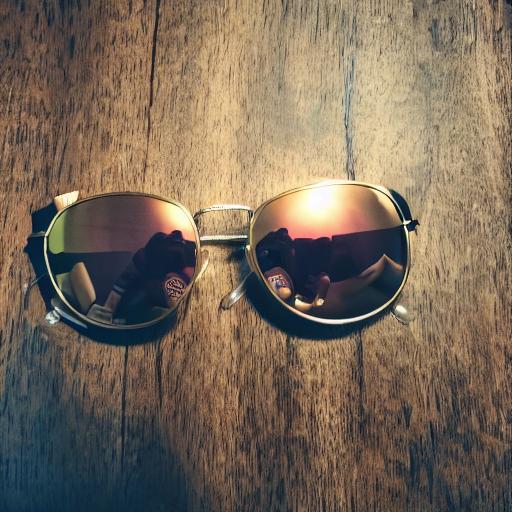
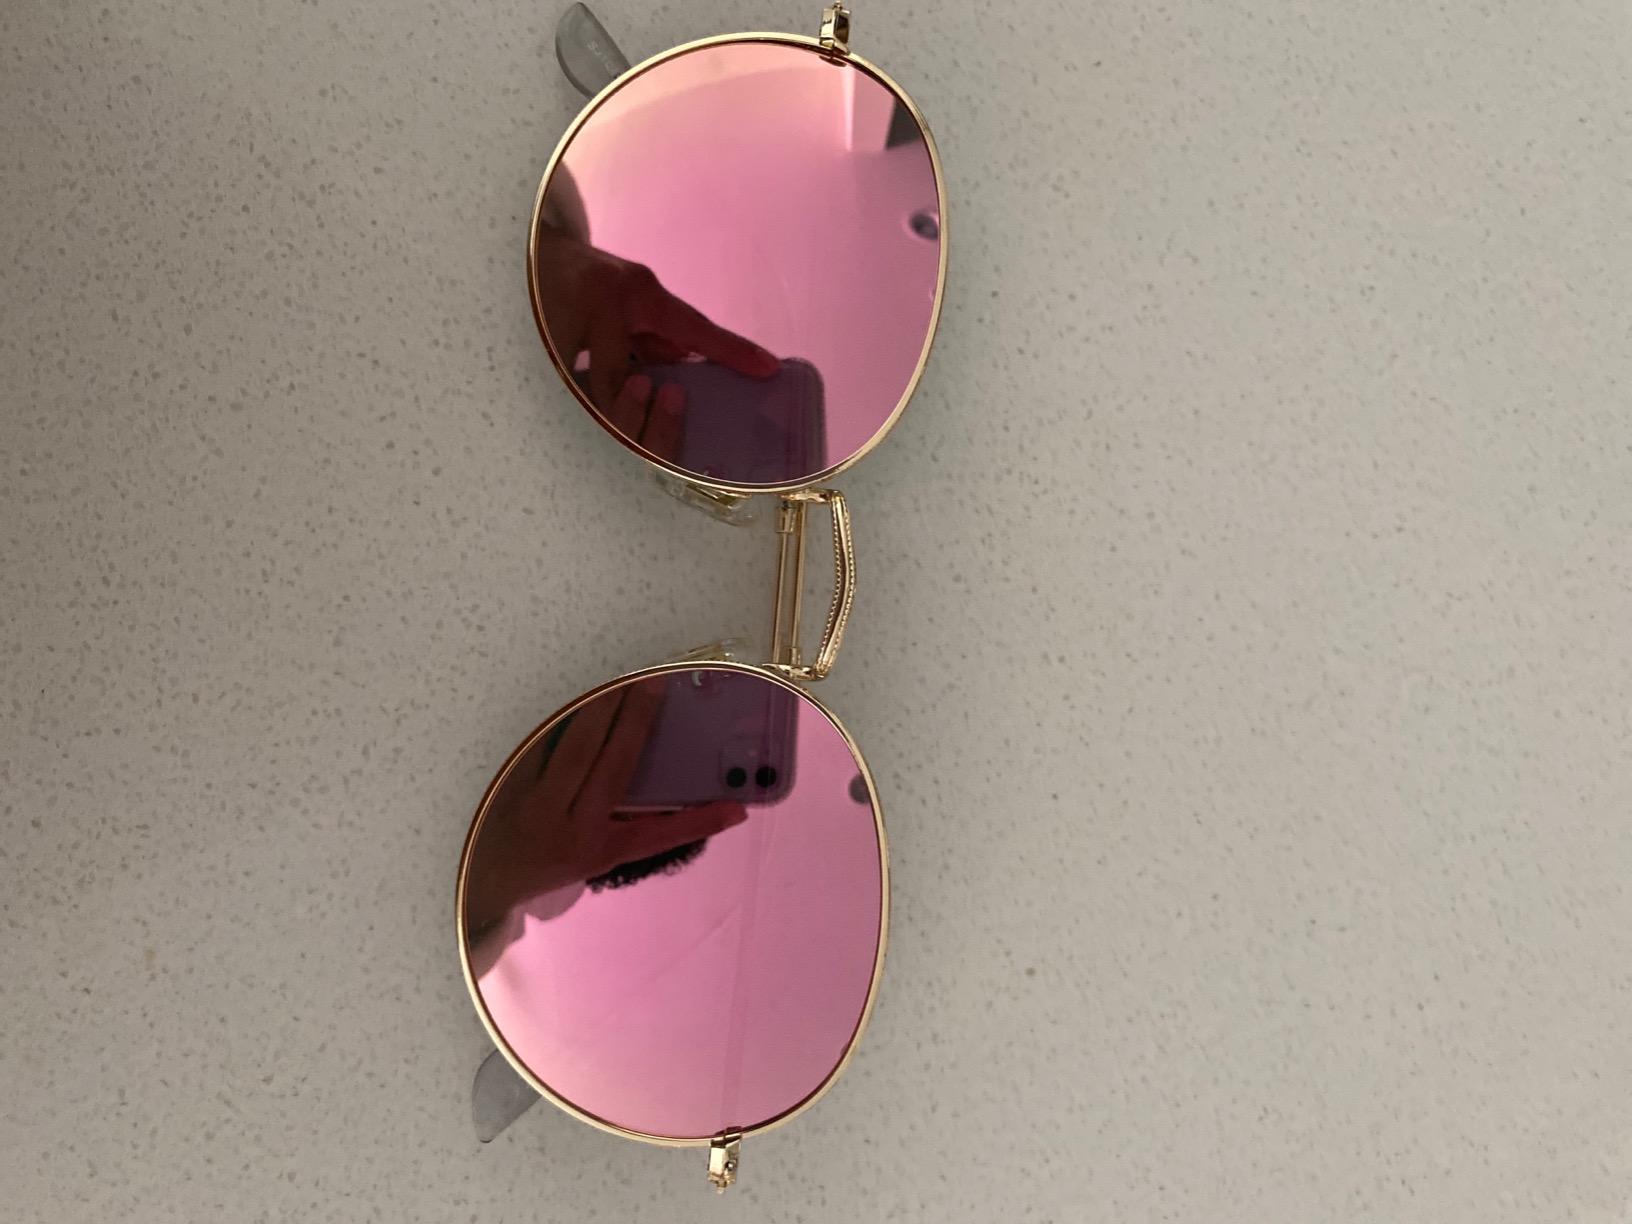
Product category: accessories_sunglasses
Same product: no